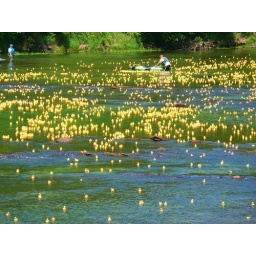
Rubber ducks floating in the river during the Duck Race at the Riverside Day Use Area